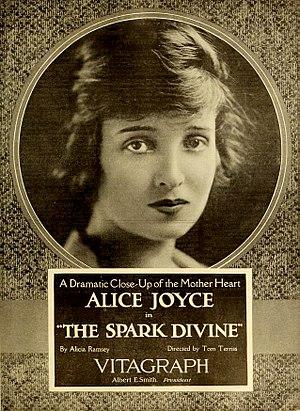
Alice Joyce, née le 1ᵉʳ octobre 1890 à Kansas City, Missouri et morte le 9 octobre 1955 à Hollywood, est une actrice américaine.